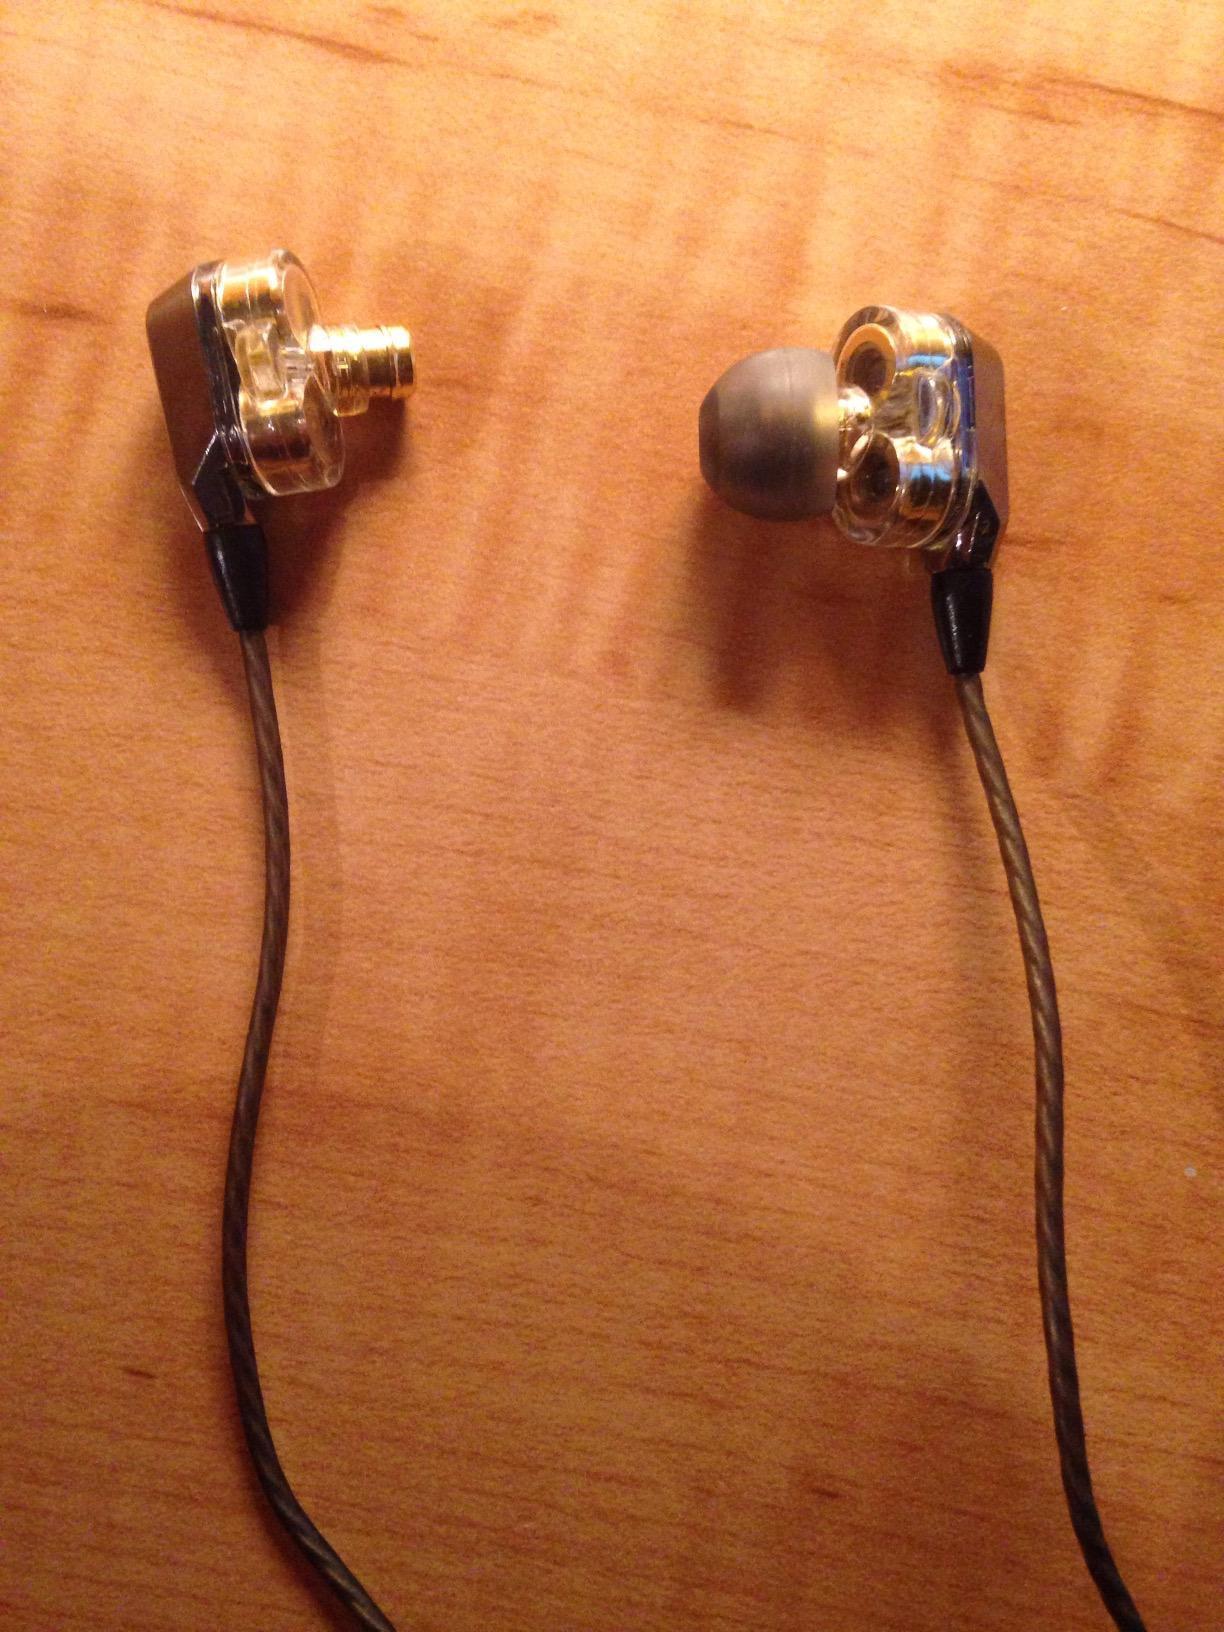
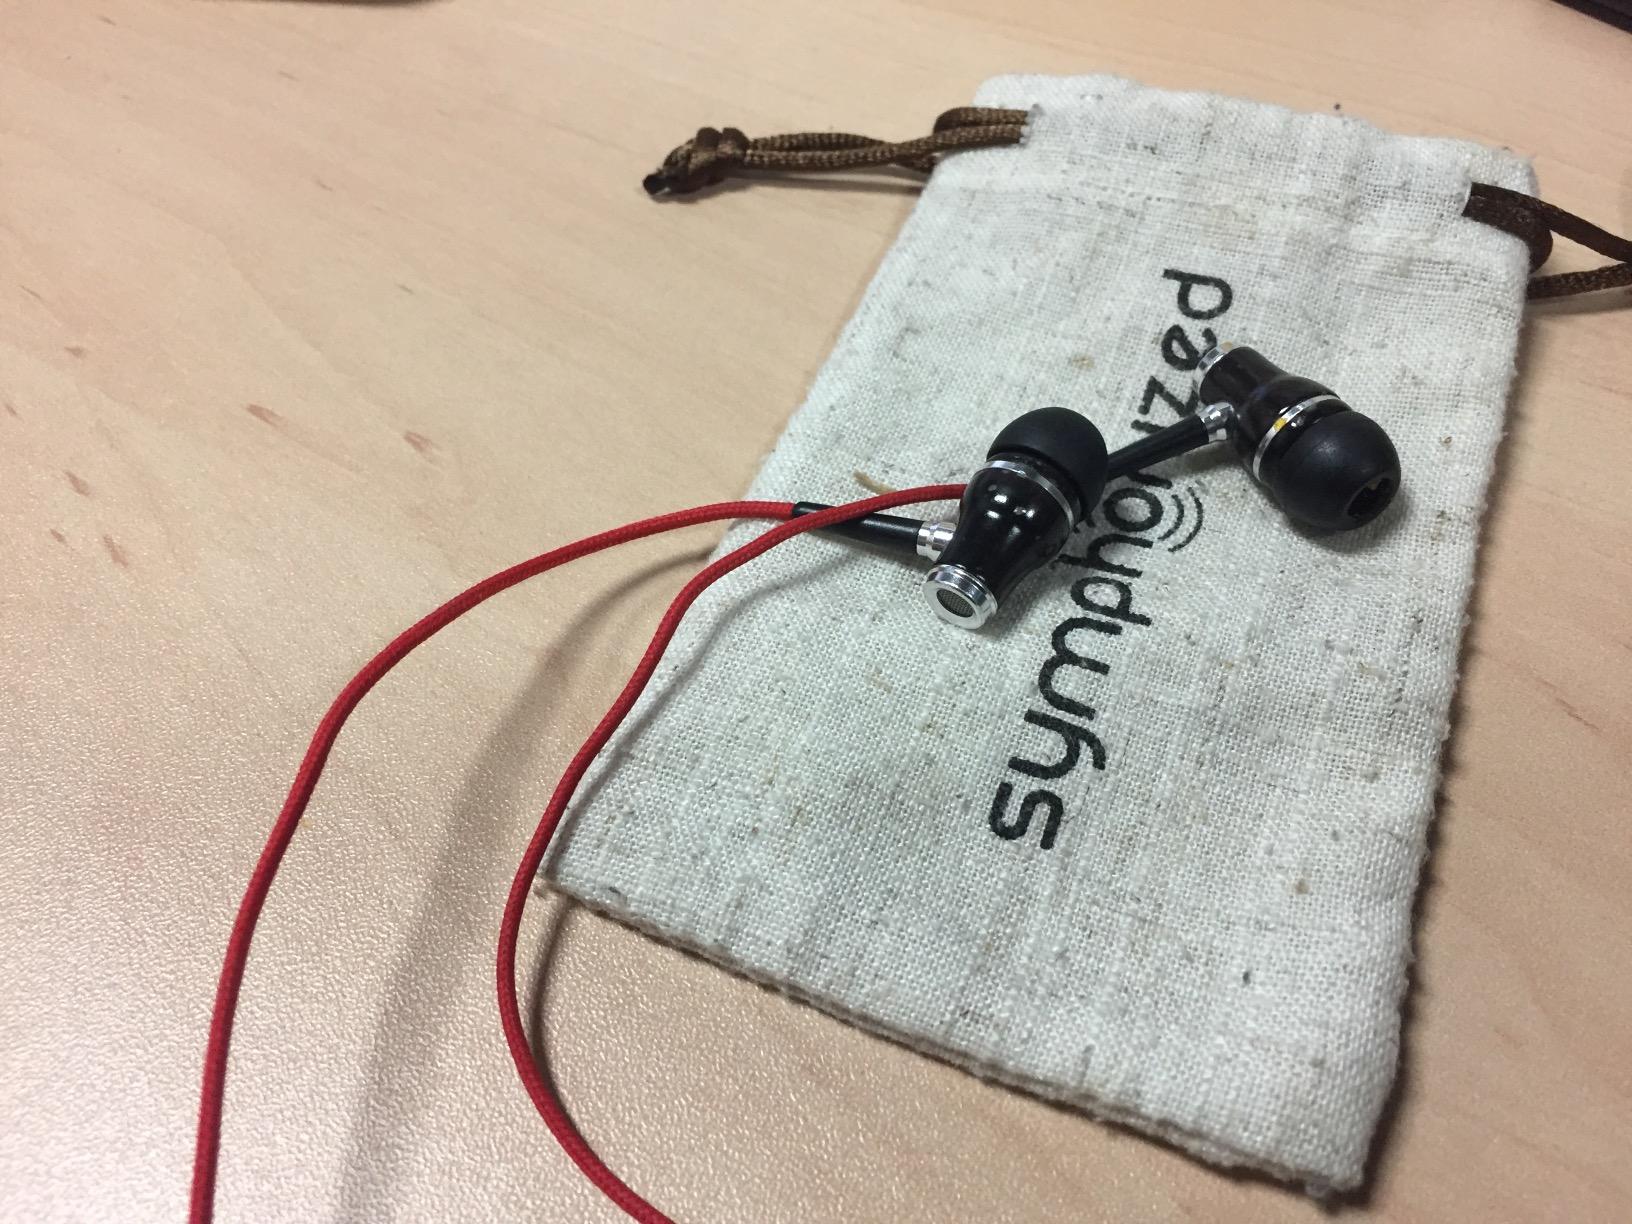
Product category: headphones
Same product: no